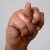
The image shows a hand gesture representing the letter 'N' in Indian Sign Language.